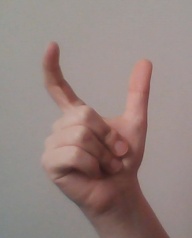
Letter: nun